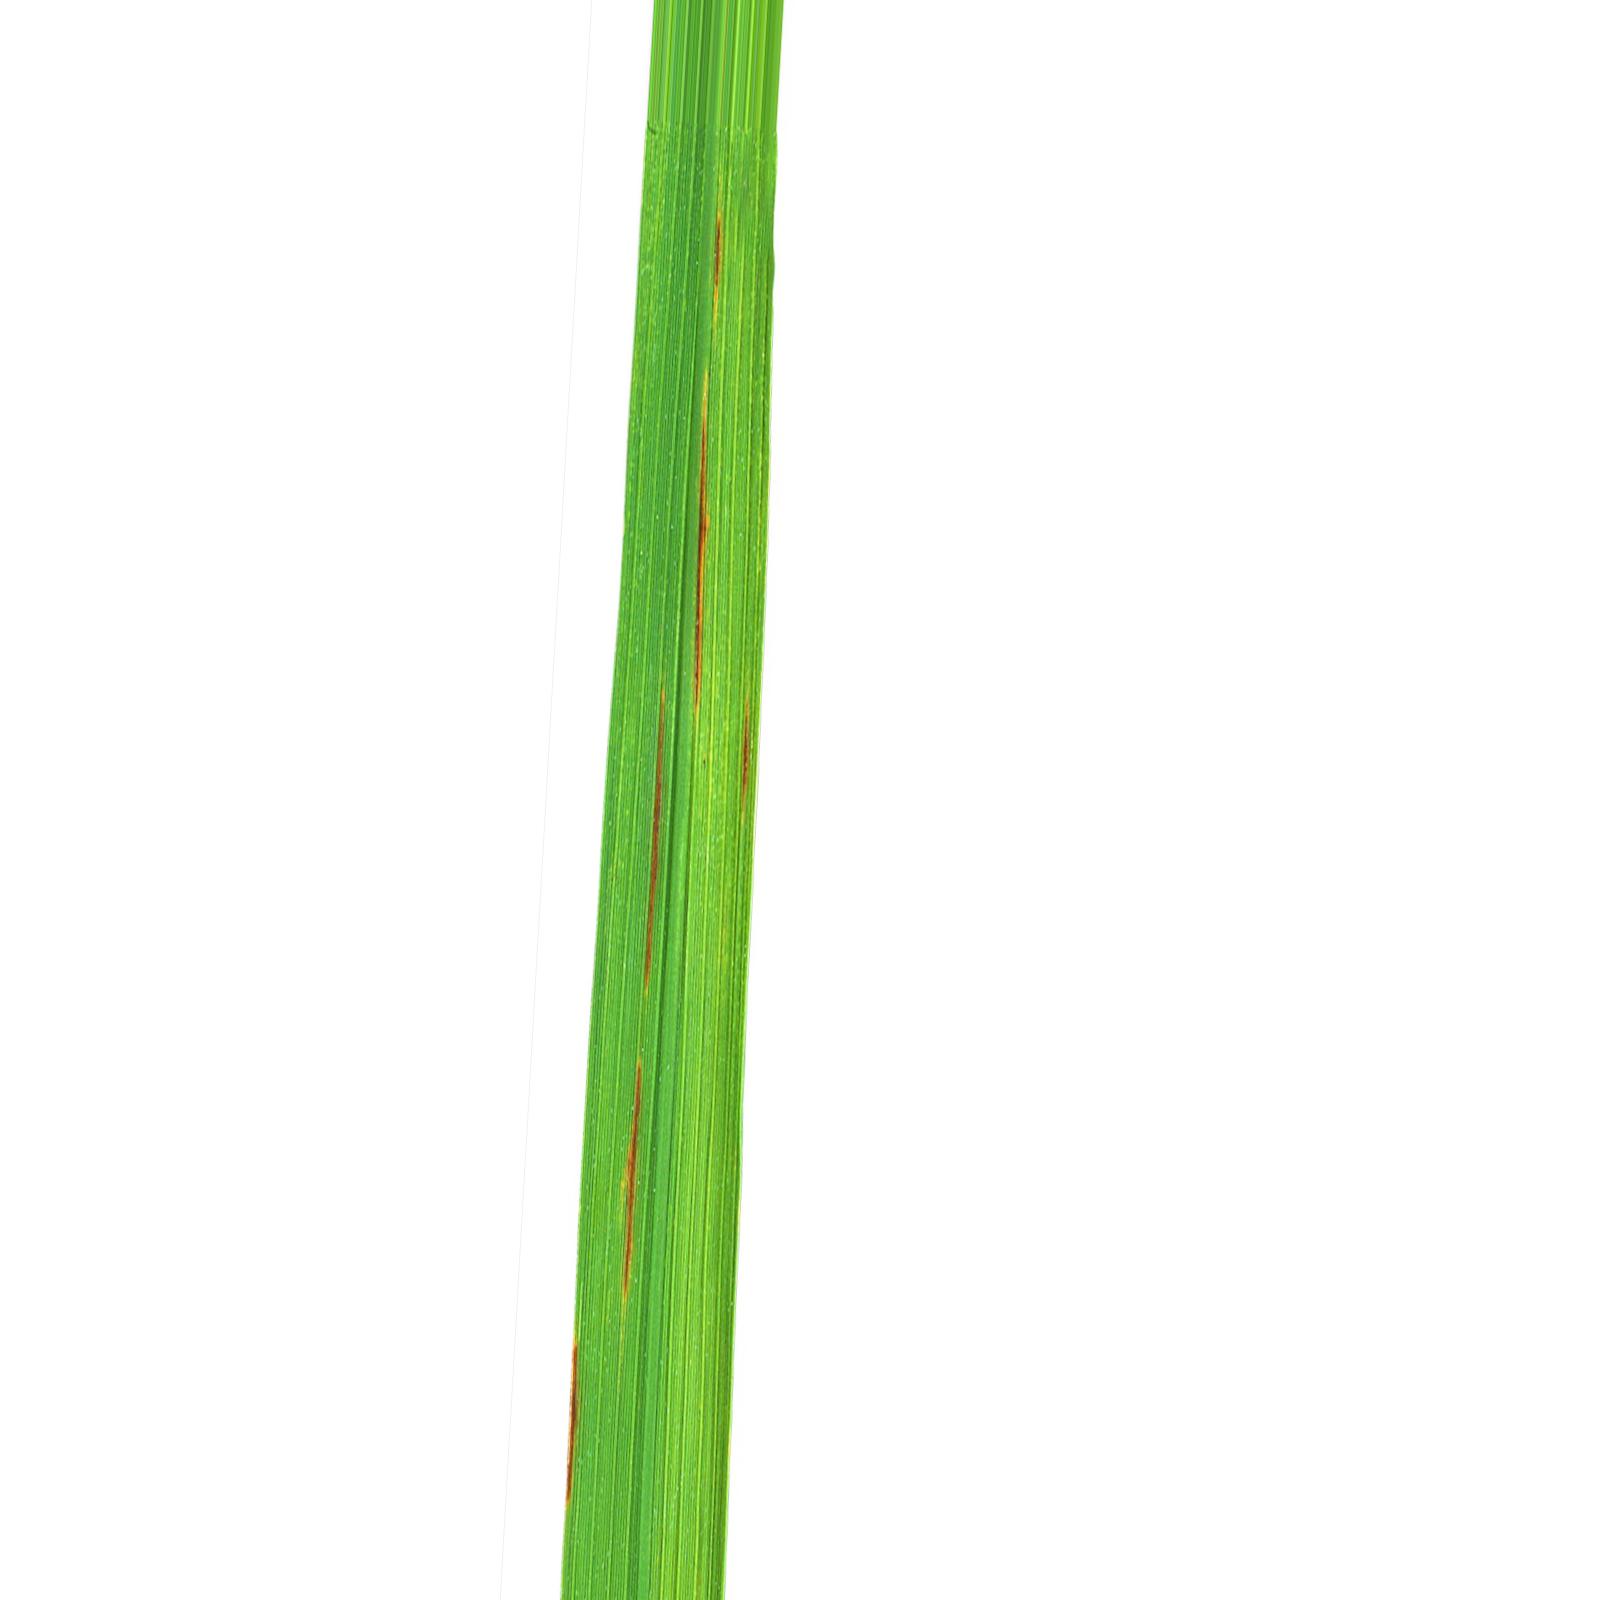
Nhãn: Bệnh Gạch Nâu ( Narrow Brown Spot )